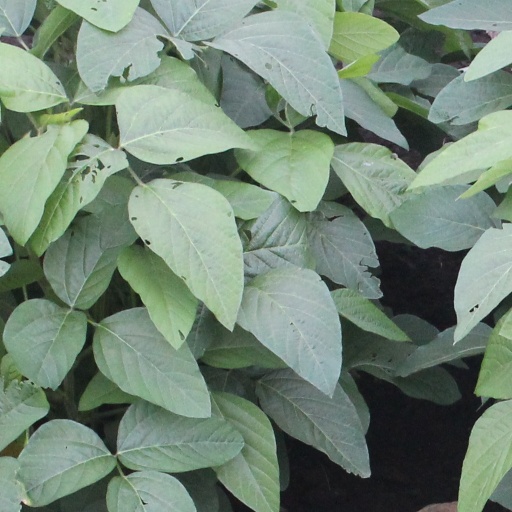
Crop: soybean